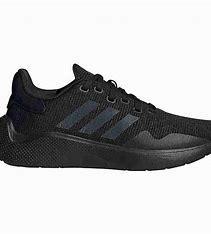
Brand: Adidas
Model: Puremotion